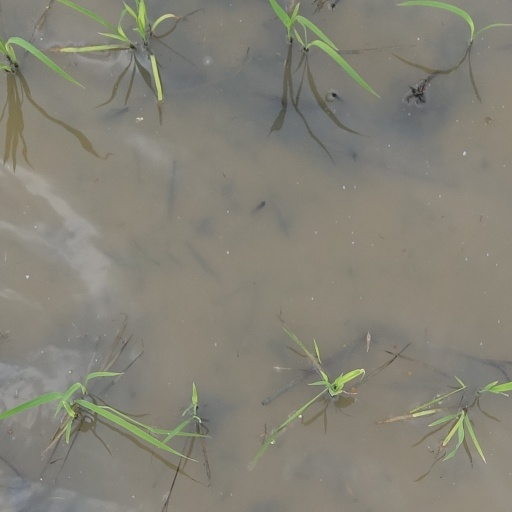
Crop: rice